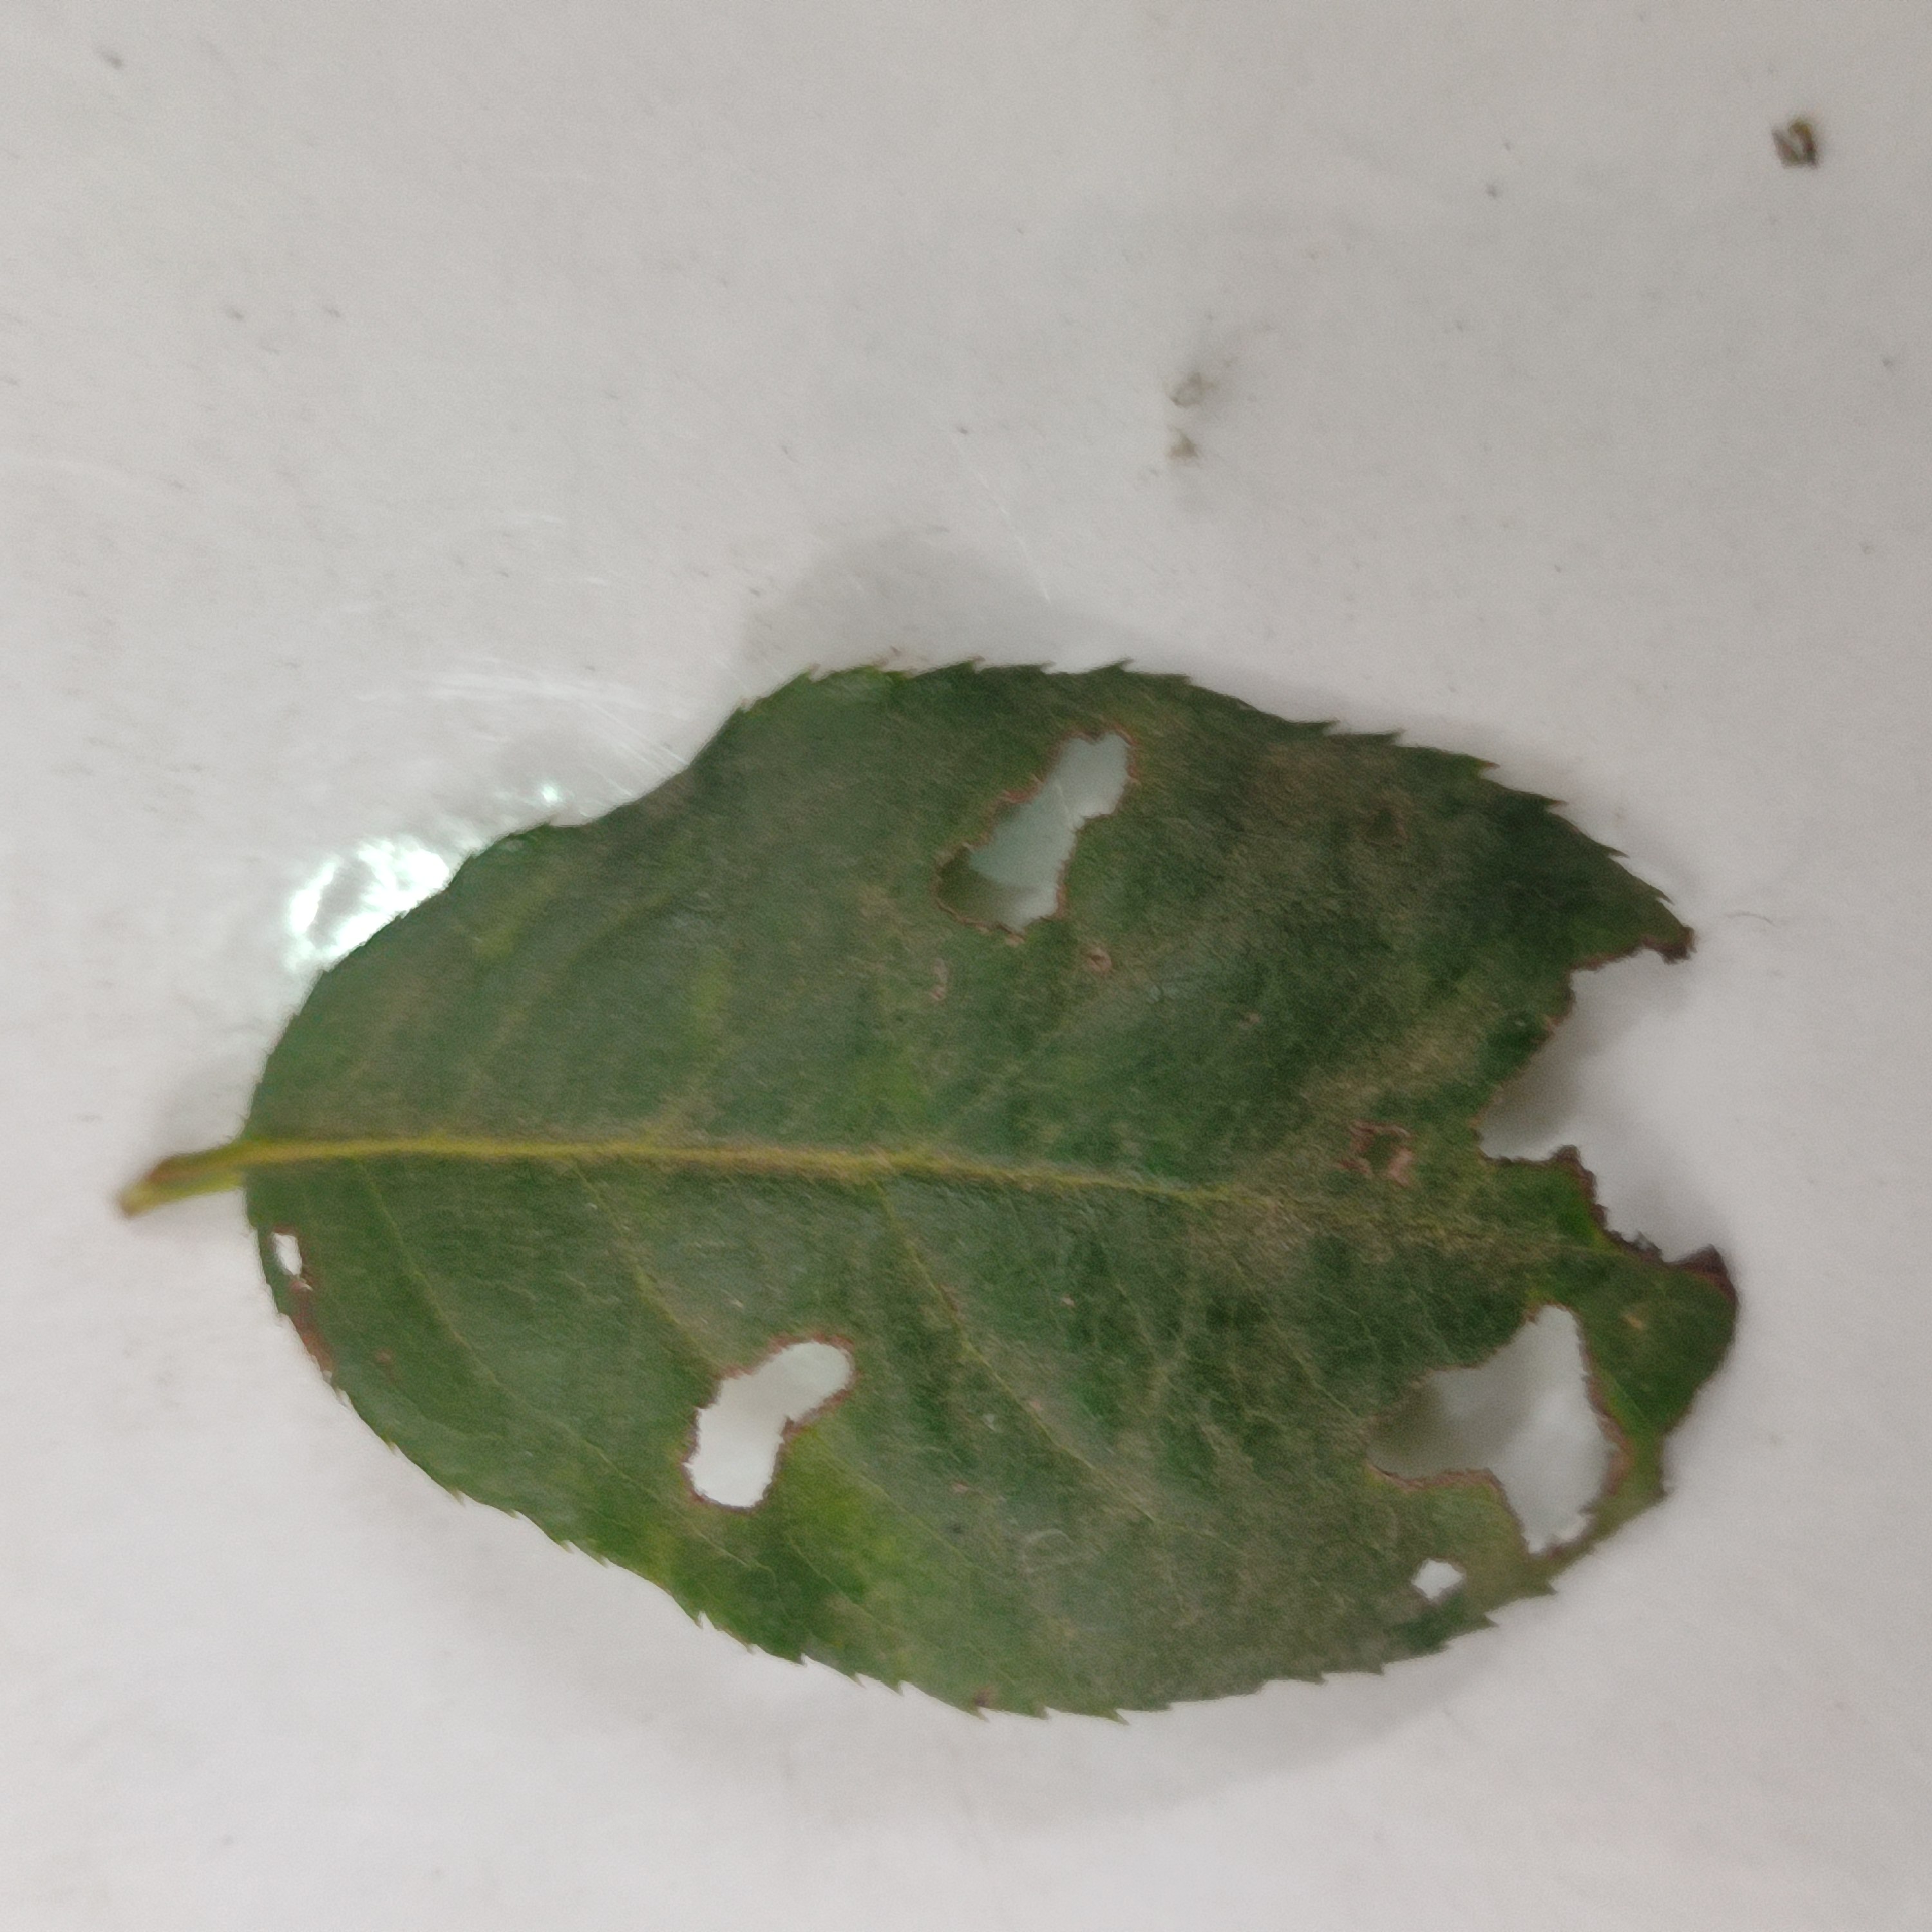
Label: Insect Hole